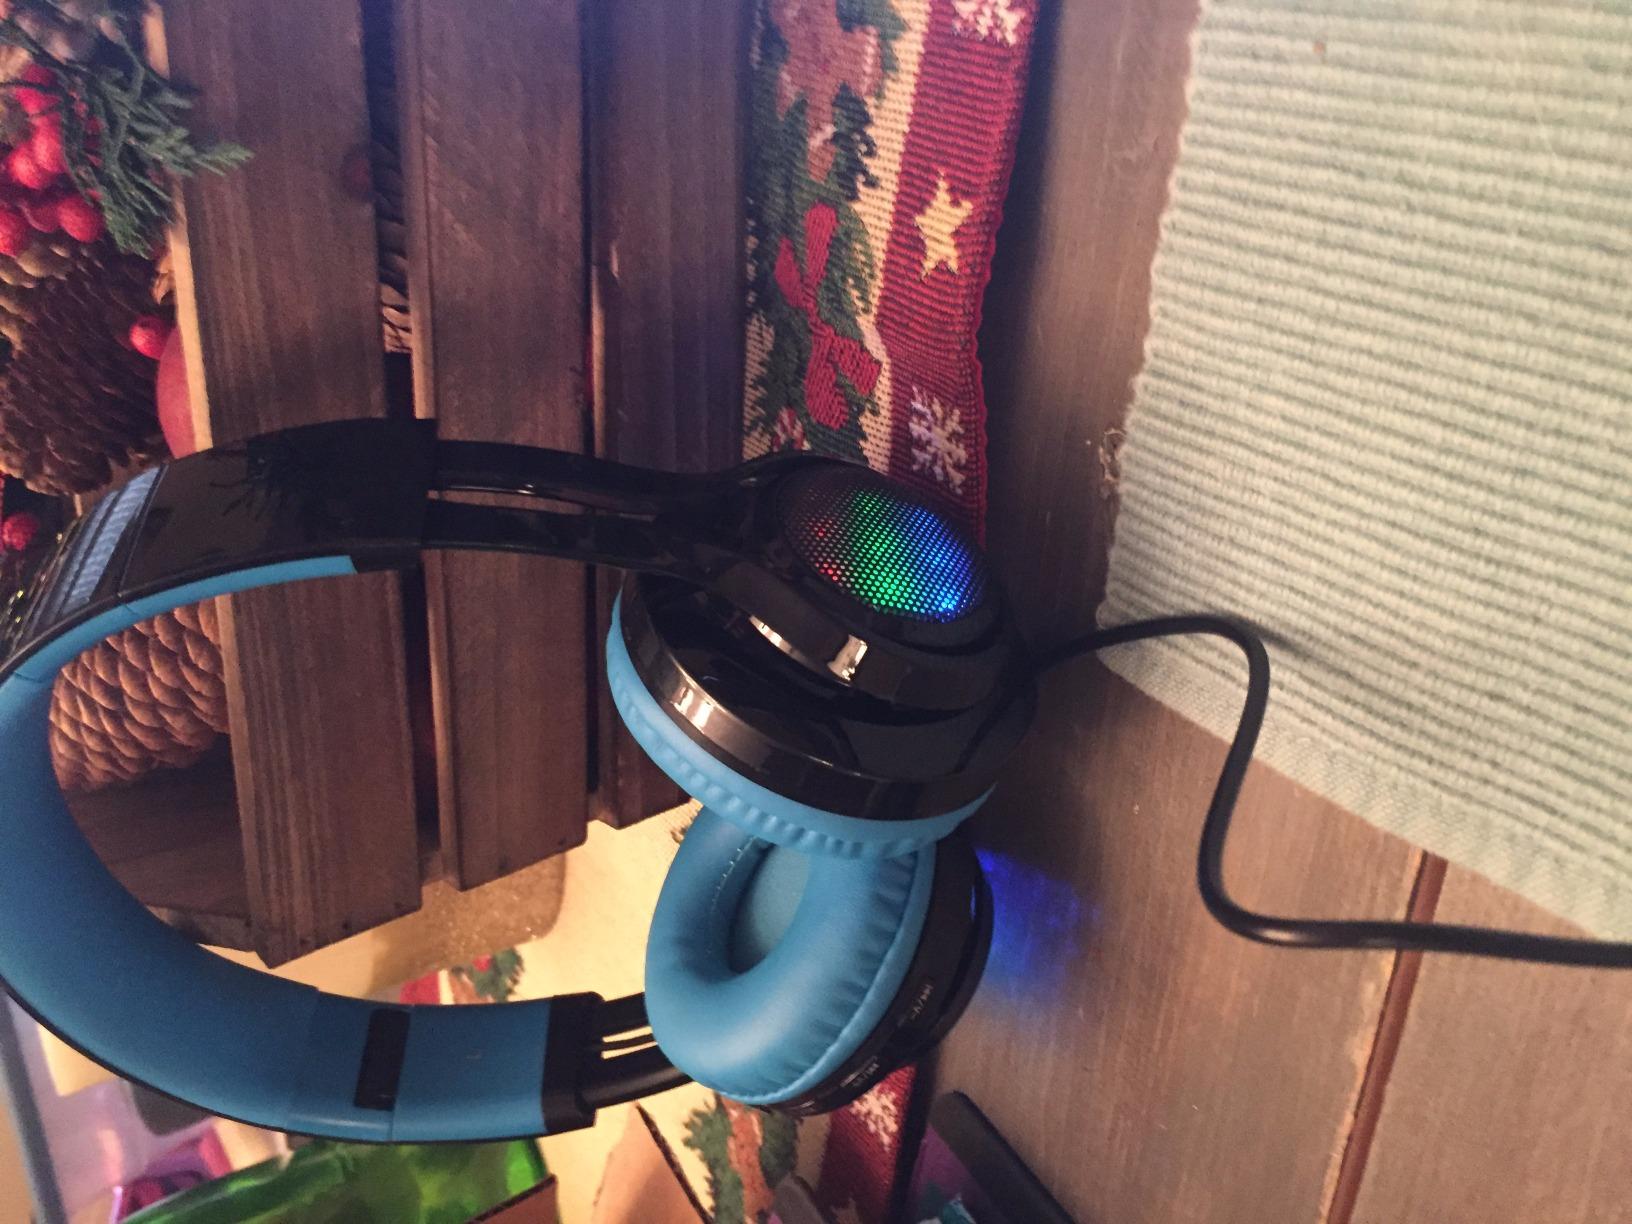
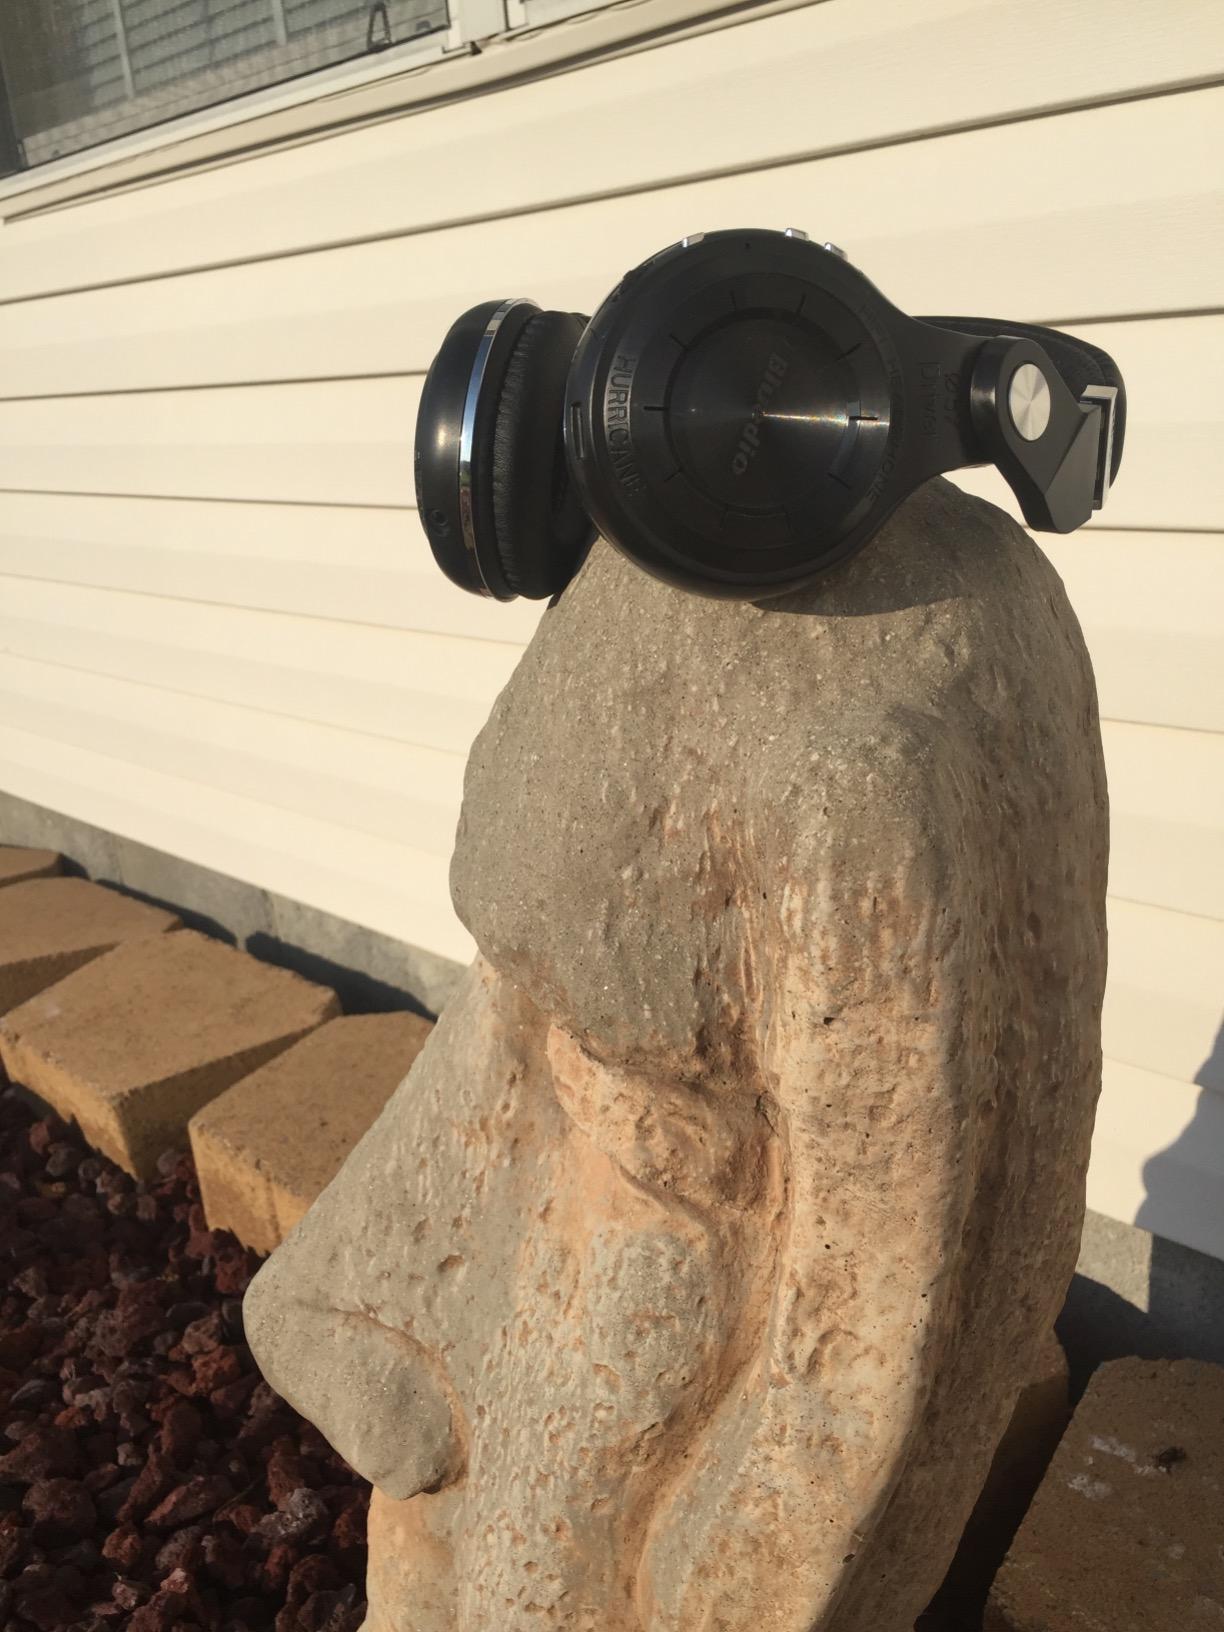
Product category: headphones
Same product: no